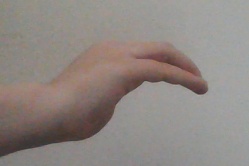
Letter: haa